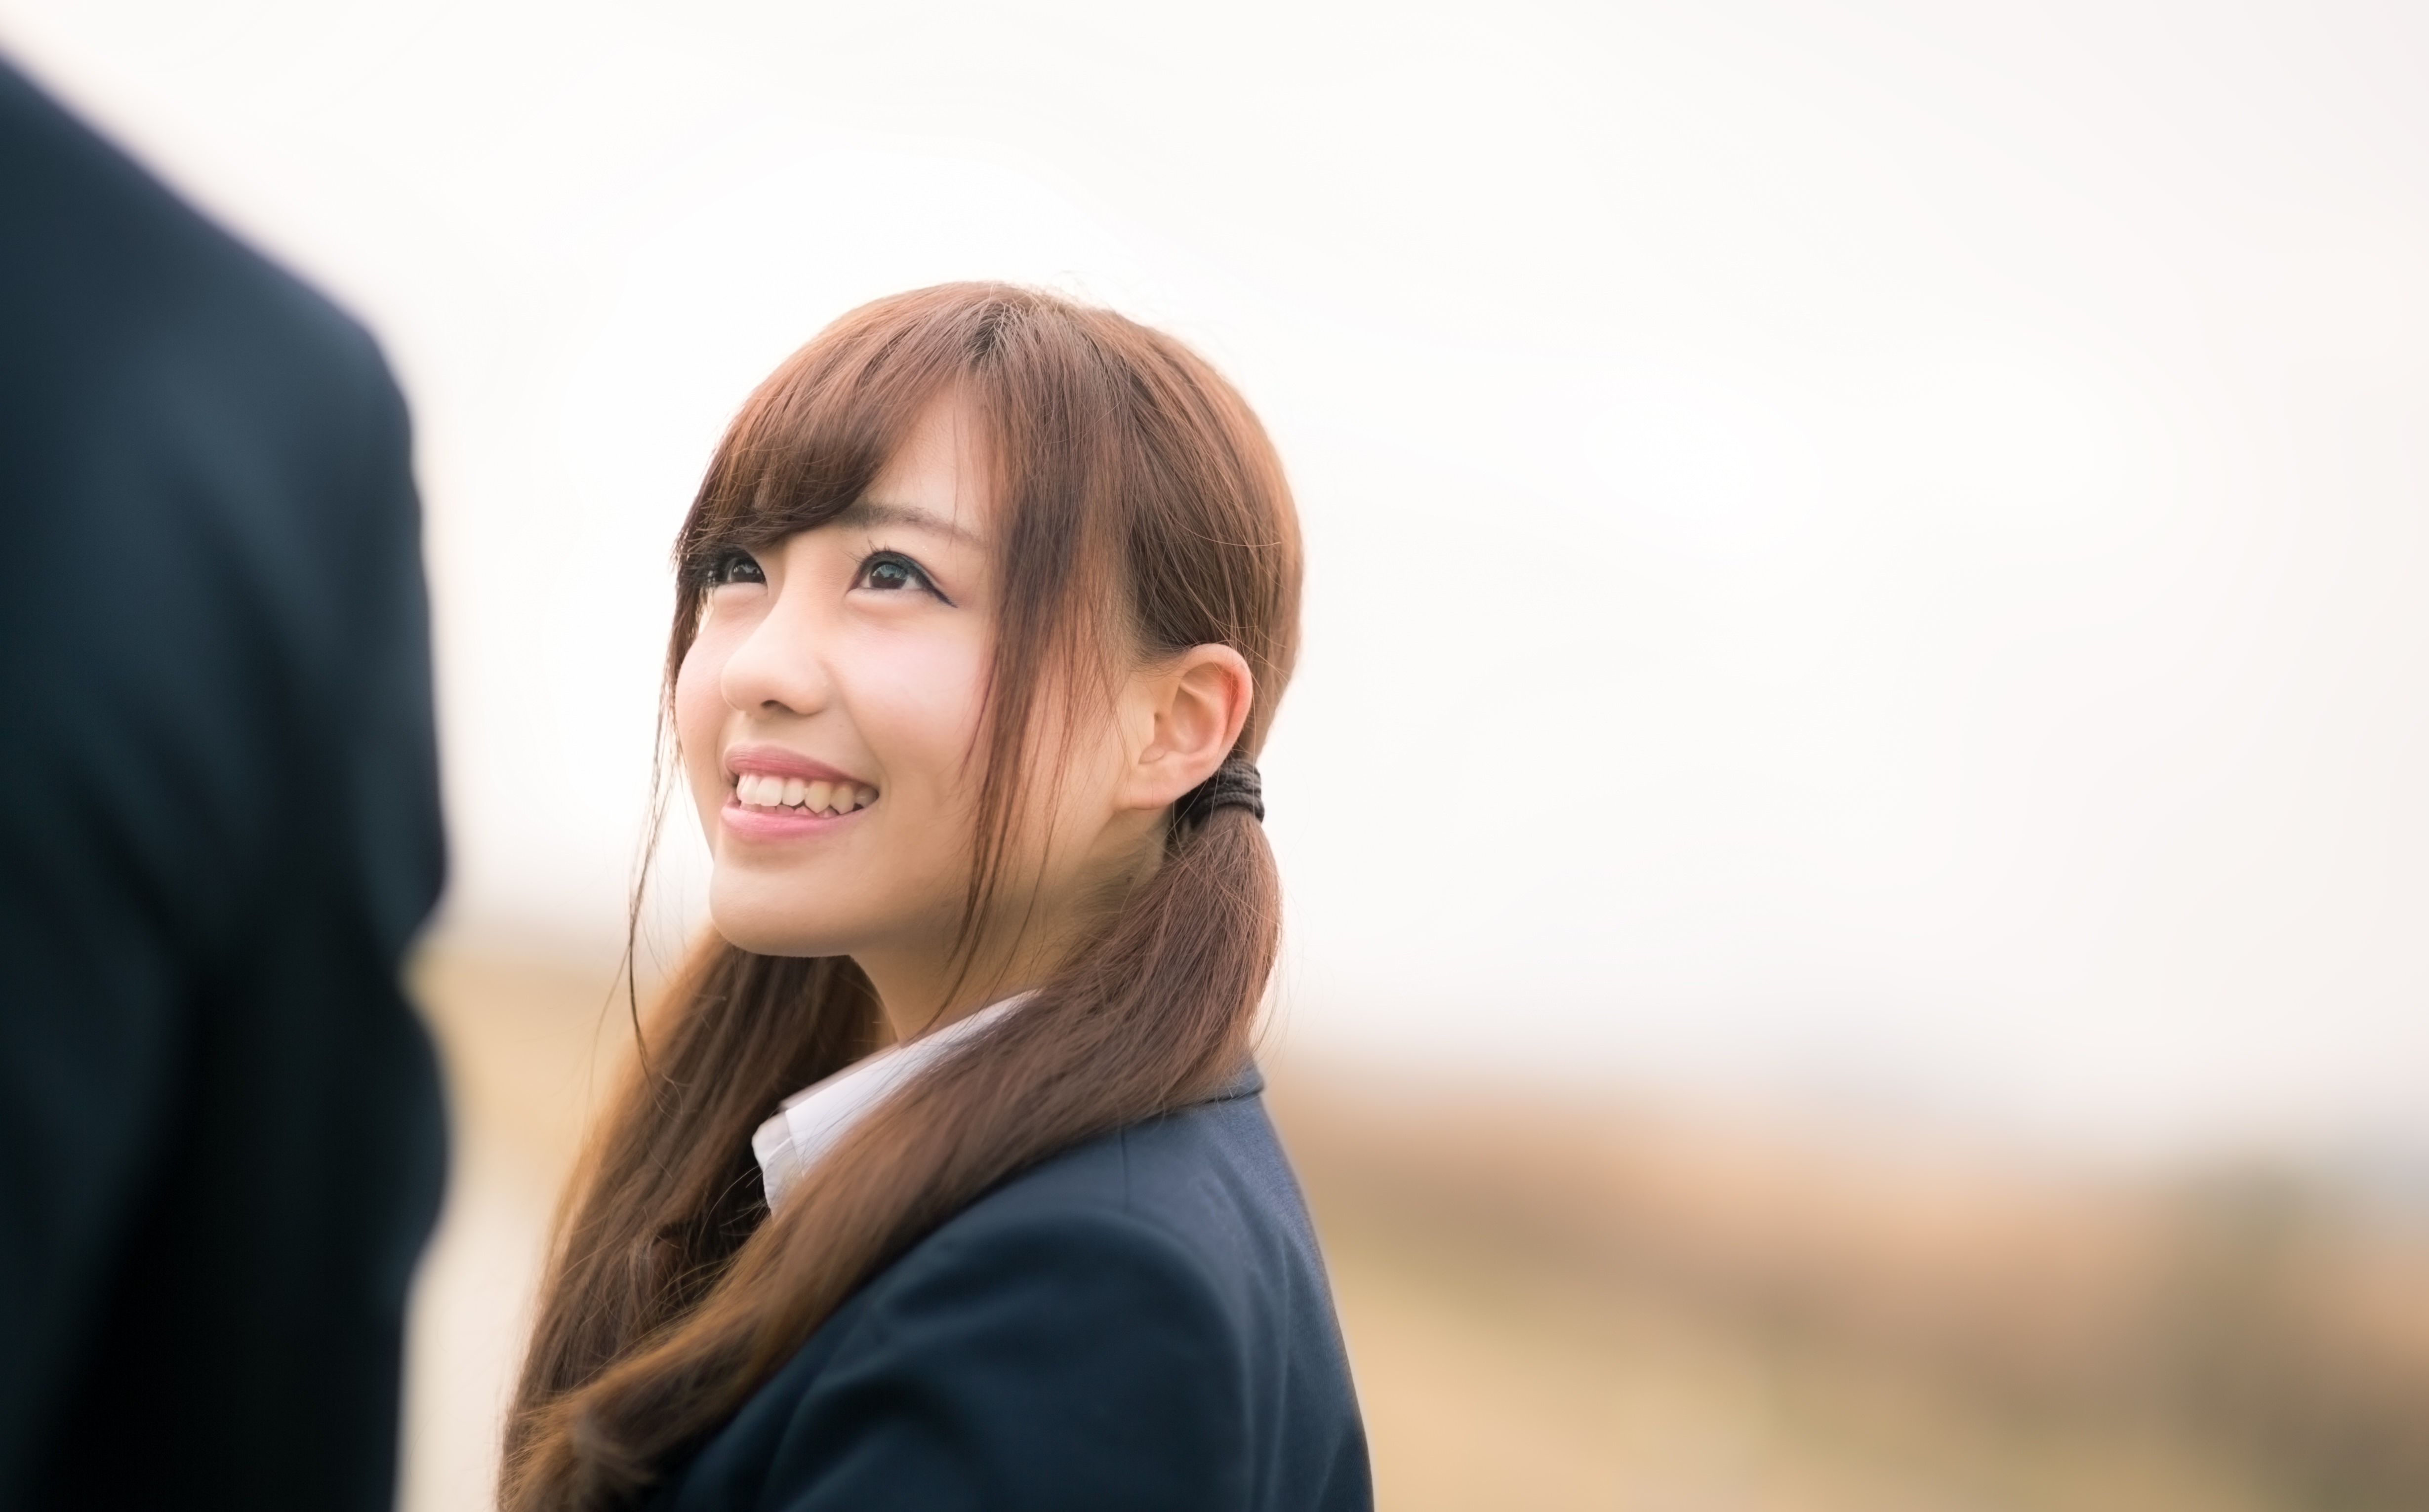
girl, hair, face, photograph, facial expression, hairstyle, head, beauty, skin, smile, snapshot, chin, forehead, human, photography, fun, long hair, jaw, black hair, portrait photography, hair coloring